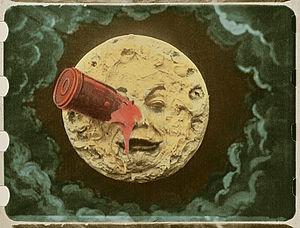
Le cinéma fantastique est un genre cinématographique regroupant des films faisant appel au surnaturel, à l'horreur, à l'insolite ou aux monstres. L’intrigue se fonde sur des éléments irrationnels, ou irréalistes. Le genre se caractérise par sa grande diversité : il regroupe des œuvres inspirées du merveilleux, des films d'horreur faisant appel à l'épouvante, au cauchemar, à la folie. Bien que représentant un genre à part entière, le cinéma de science-fiction se rattache au fantastique en mettant en scène des faits considérés comme impossibles, et qui s'accompagnent pour certains d'entre eux, d'horreur et d'épouvante. Le cinéma fantastique tire son origine de la littérature du même genre, et commence par adapter les œuvres classiques comme Frankenstein ou le Prométhée moderne ou Dracula.